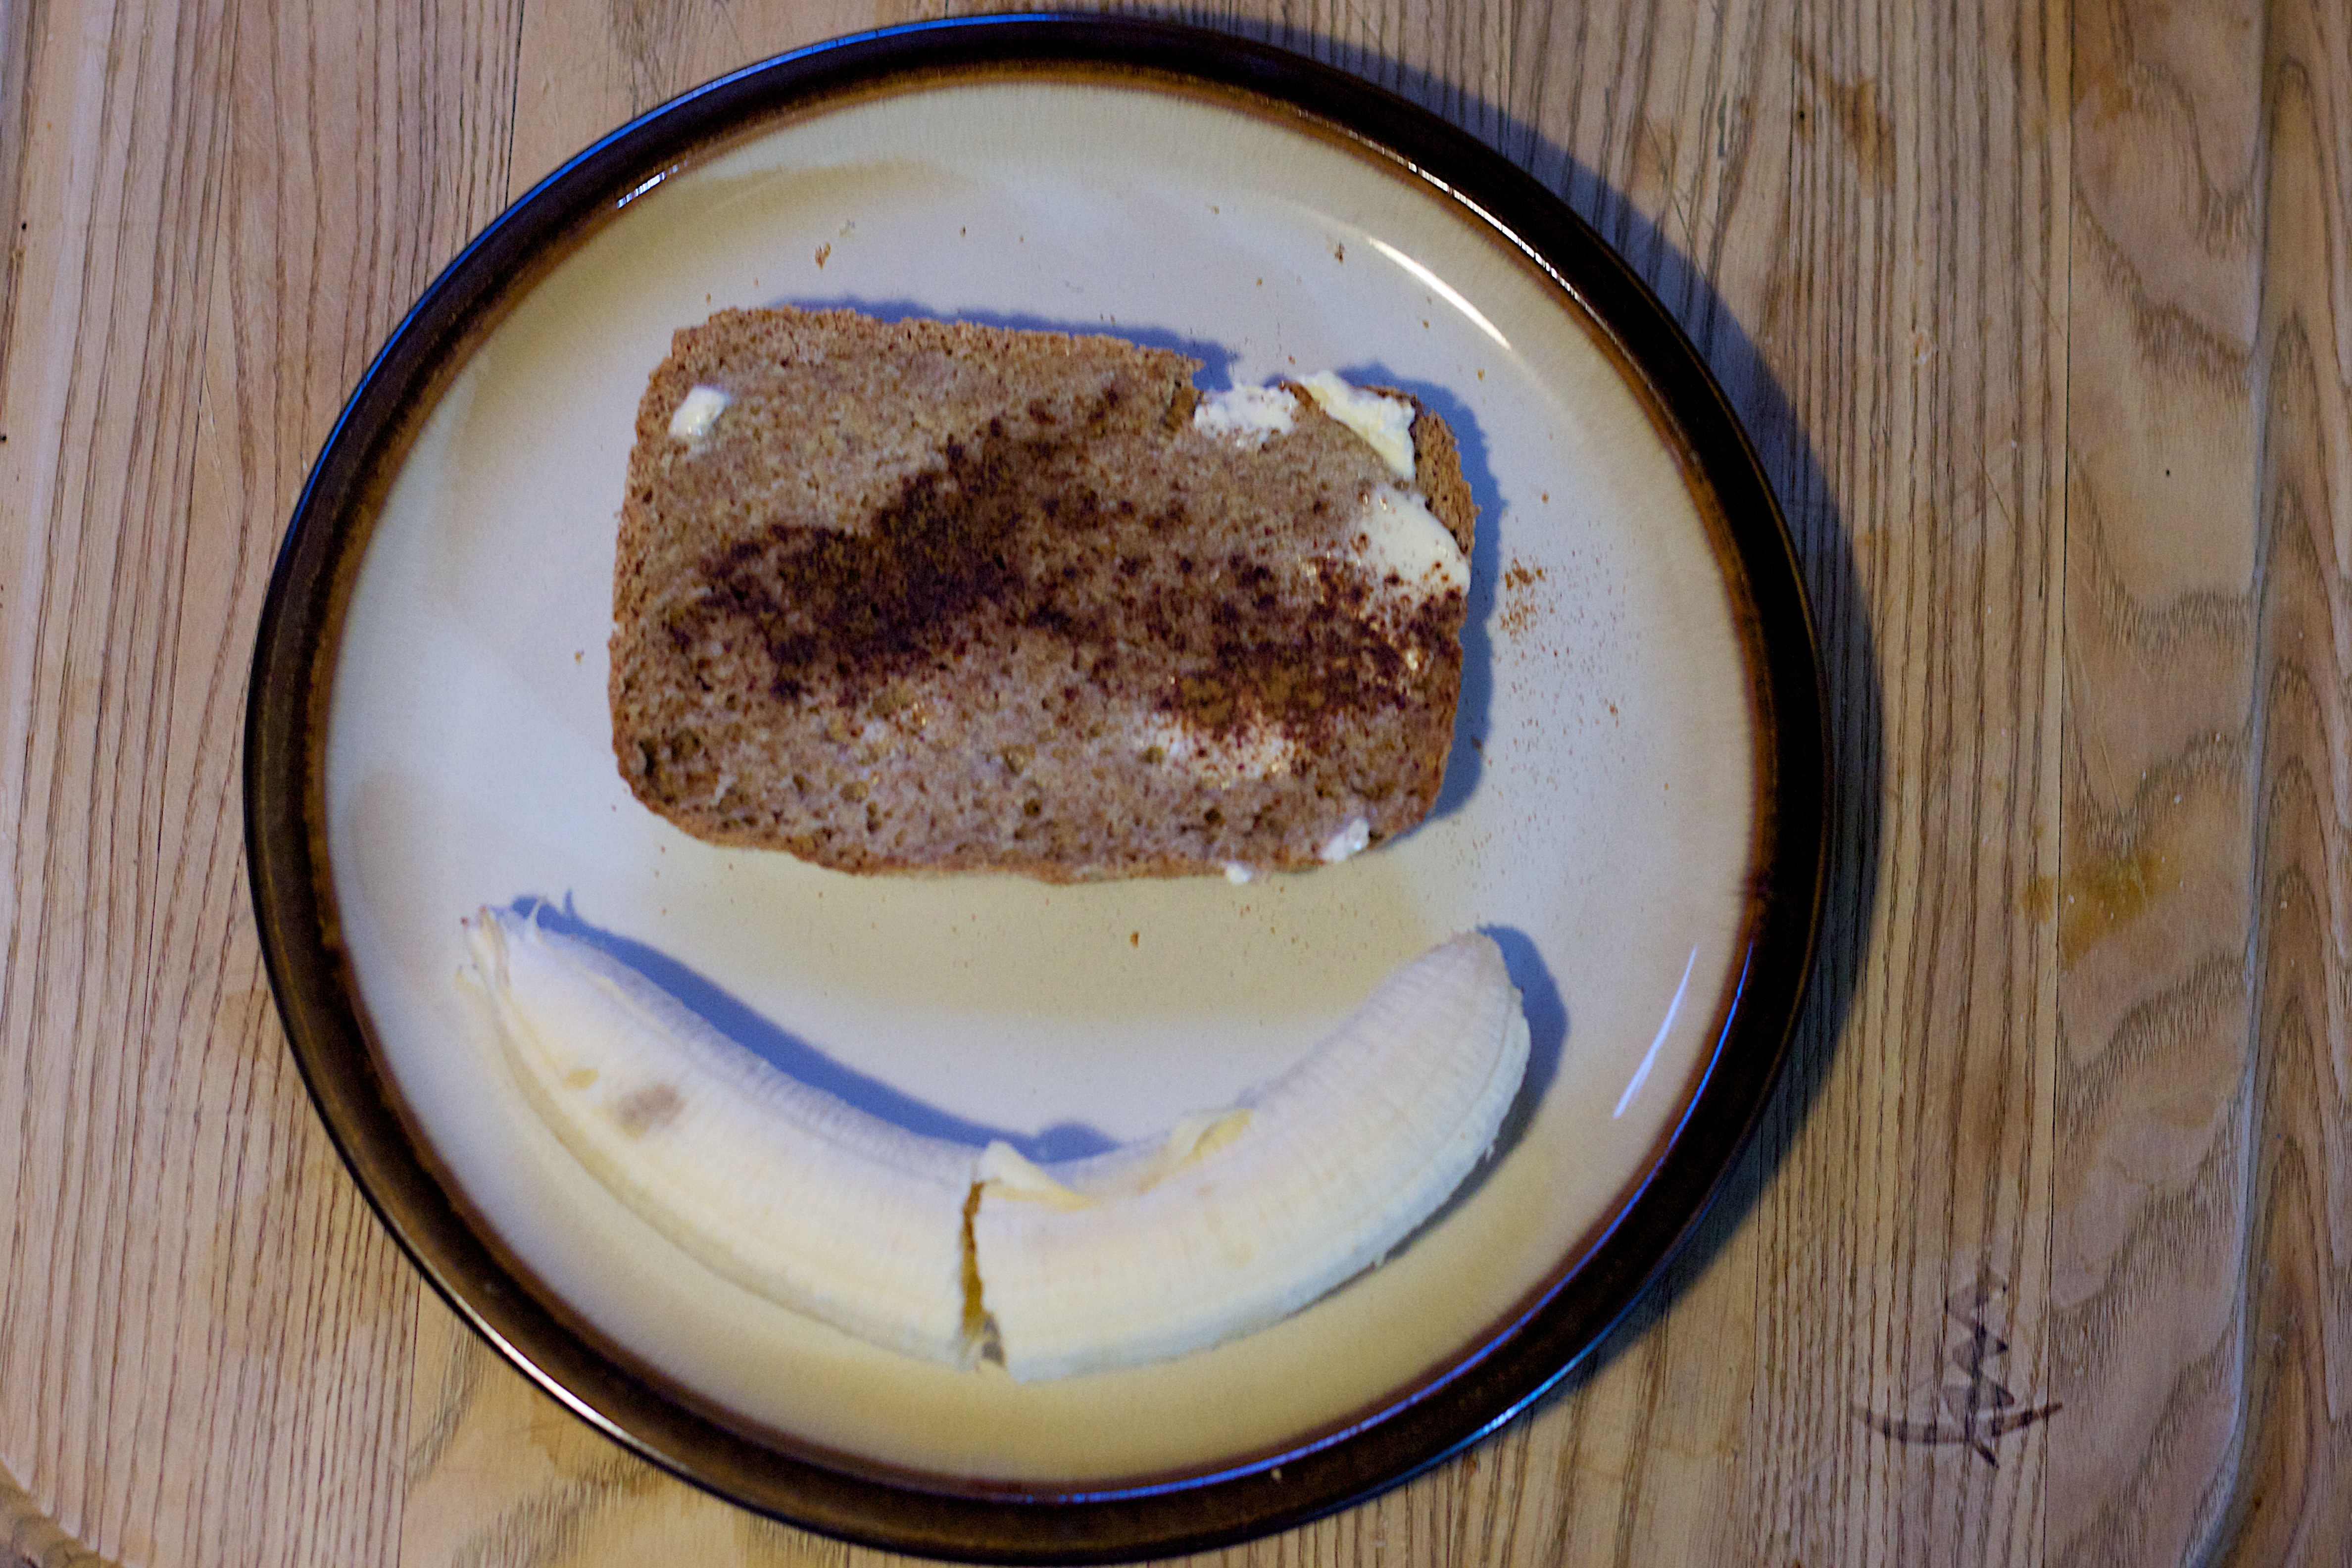
dish, meal, food, produce, breakfast, baking, dessert, dairy product, coconut, icing, flavor